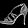
Label: Sandal